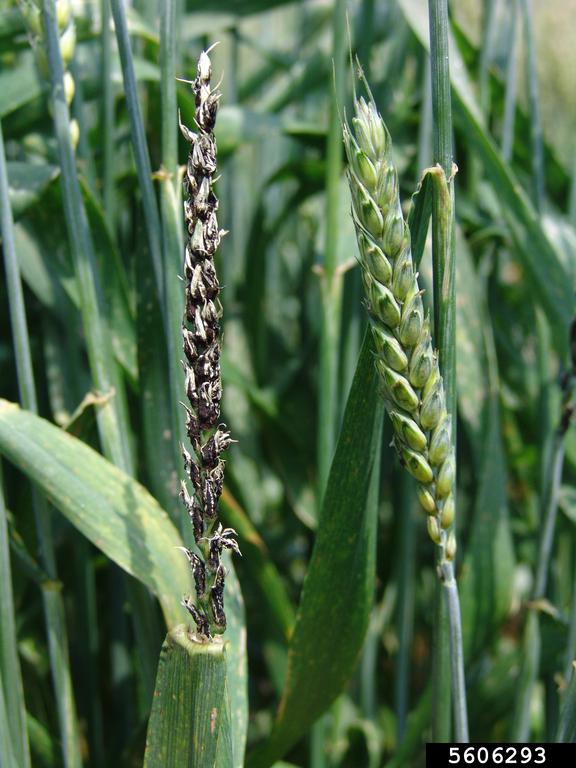
Plant: Wheat
Disease: wheat loose smut